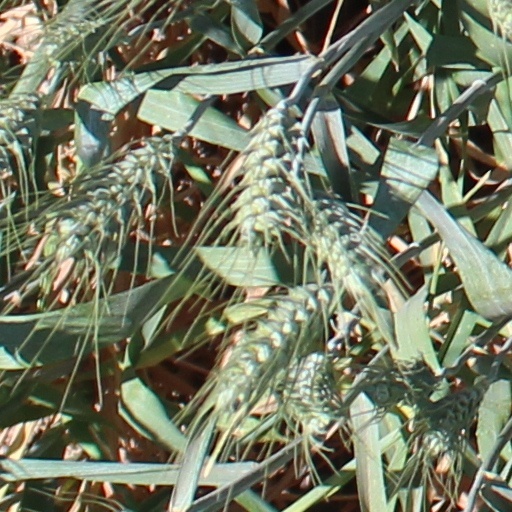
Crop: wheat